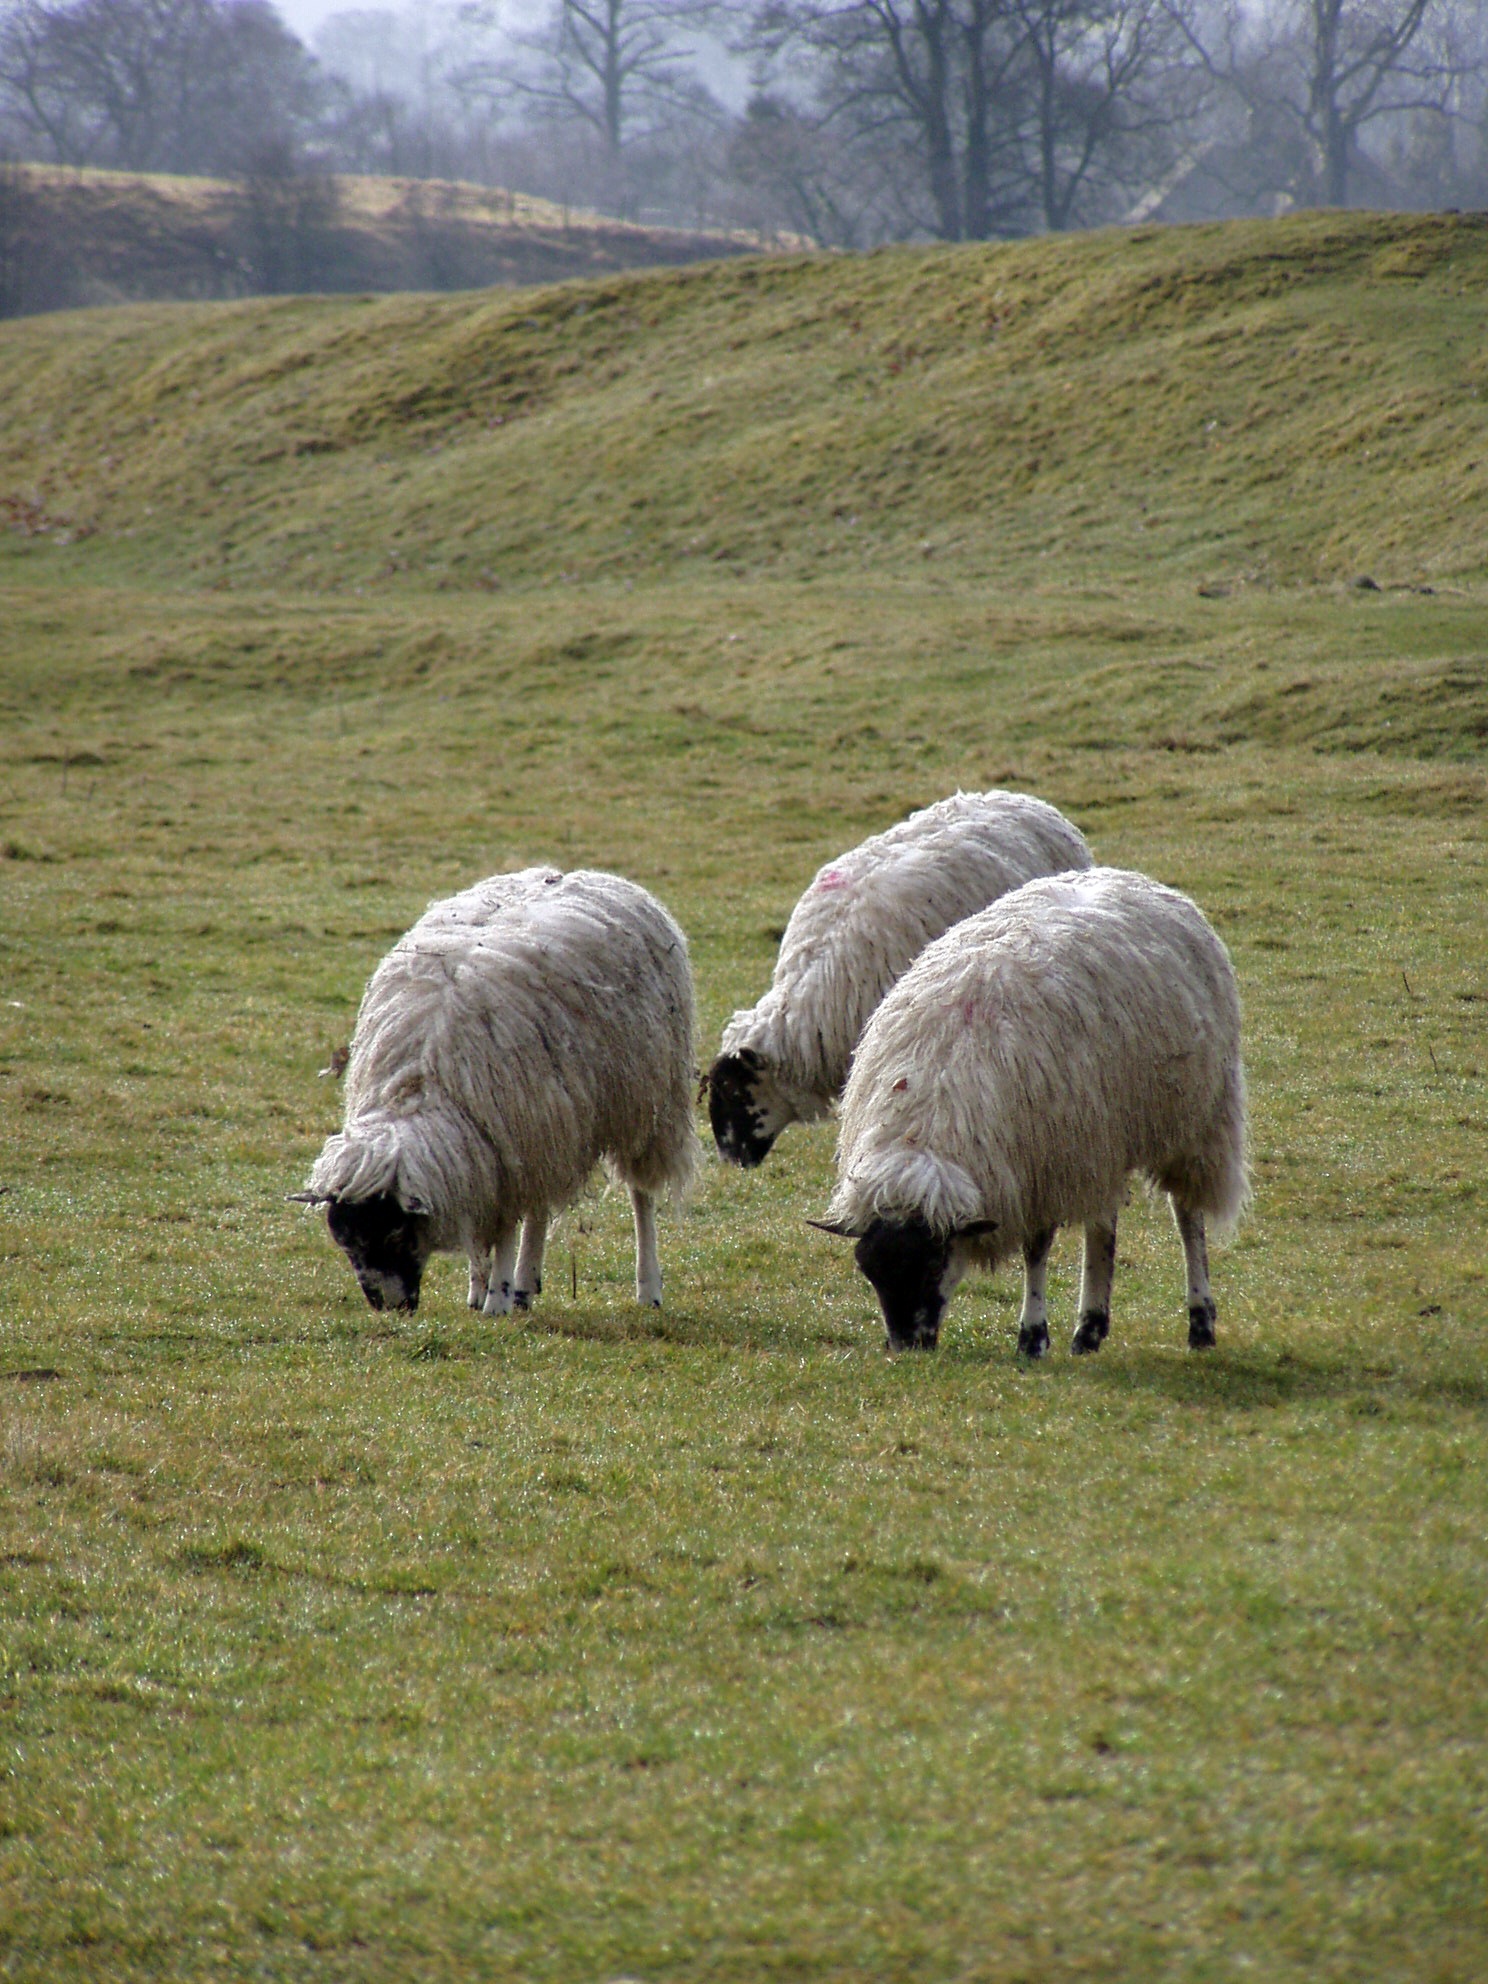
landscape, nature, grass, hiking, field, meadow, walk, wildlife, rural, herd, pasture, grazing, sheep, mammal, lonely, fauna, england, grassland, loneliness, vertebrate, sheeps, wanderlust, sheep pasture